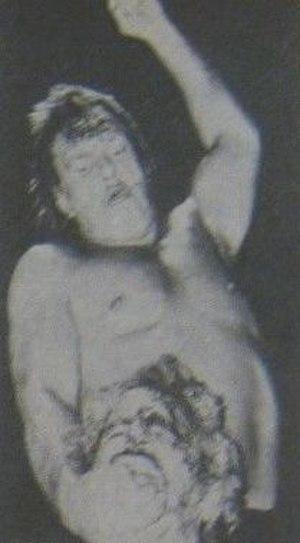
Johnny Valentine en tant que champion poids lourds dans le magazine de catch Wrestling Annual de juin 1975